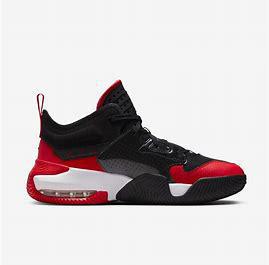
Brand: Jordan
Model: Stay Loyal 2